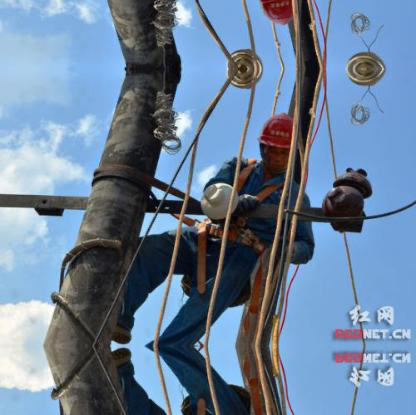
Objects in the image:
label: helmet
label: helmet